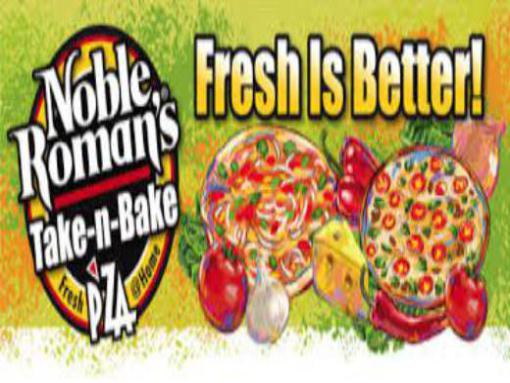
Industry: Food